Troodon

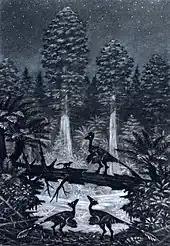
Hypothetical restoration based on related animals

"Troodon" is considered to be one of the most derived members of its family. Along with "Zanabazar", "Saurornithoides", and "Talos", it forms a clade of specialized troodontids.